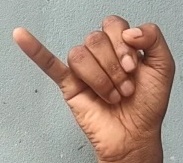
ASL sign: J